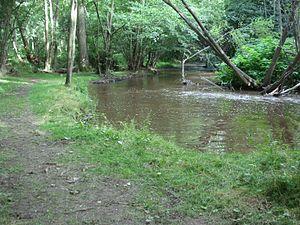
Le Lignon du Forez encore appelé Lignon de Chalmazel est une rivière de France, prenant sa source en Forez, dans le département de la Loire et se jetant dans la Loire en rive gauche à Poncins, face à la ville de Feurs.
L’Astrée est un roman pastoral, publié de 1607 à 1627, par Honoré d'Urfé.